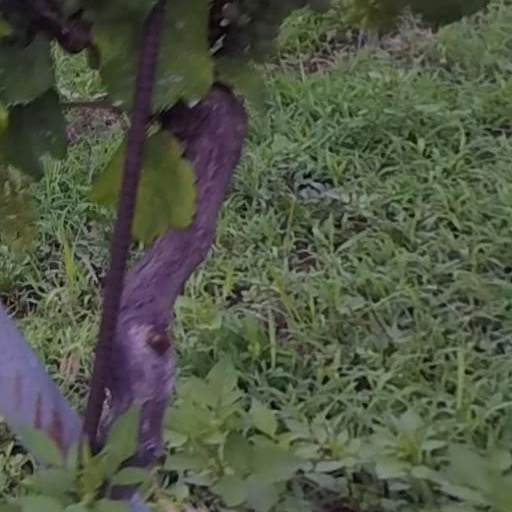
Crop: grape